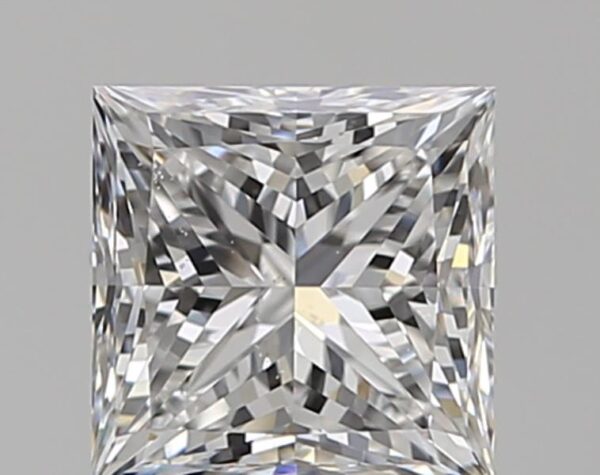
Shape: princess
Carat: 1.02
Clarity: VS1
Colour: E
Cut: EX
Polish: EX
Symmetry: EX
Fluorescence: N
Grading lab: GIA
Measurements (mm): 5.4 x 5.39 x 3.98